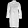
Label: Dress